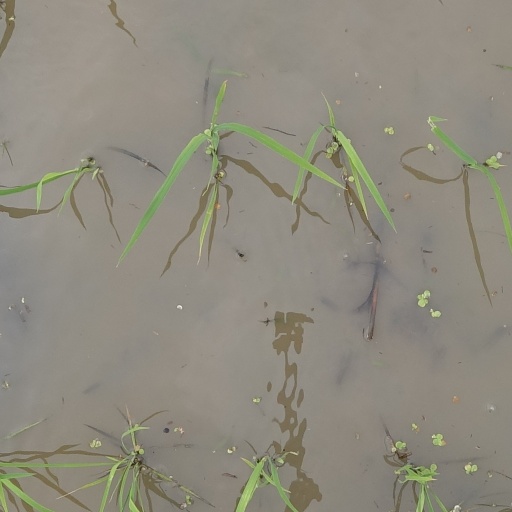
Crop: rice